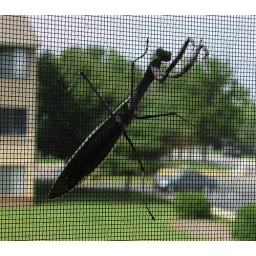
Not the best pictures, but I found this guy hanging out on the screen in the bedroom window.